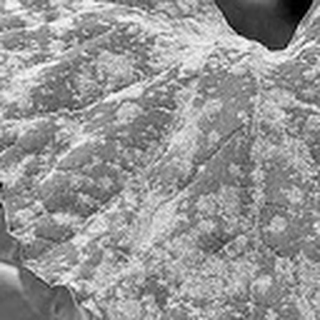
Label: cotton_powdery_mildew